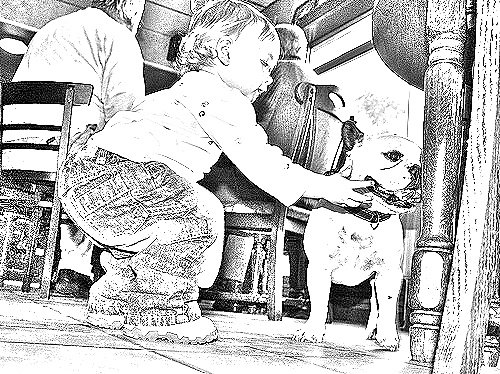
Portrait style: Sketch Portrait